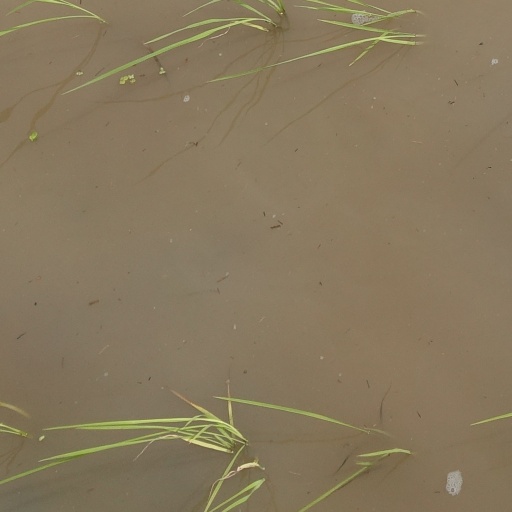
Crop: rice